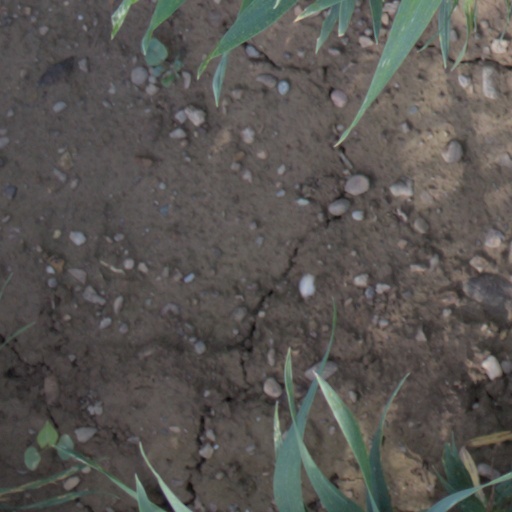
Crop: wheat